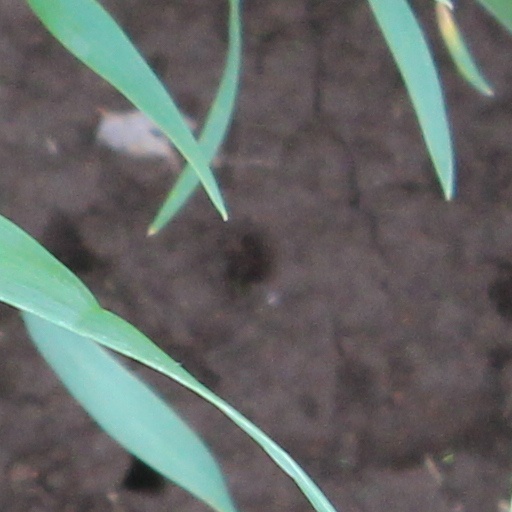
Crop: wheat